Francisco Llano de la Encomienda

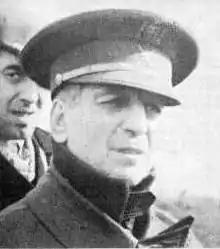

Francisco Llano de la Encomienda (17 September 1879 – 31 December 1963) was a Spanish soldier who served in Morocco and was promoted to General in 1931. During the Spanish Civil War (1936–39) he remained loyal to the Second Spanish Republic. He was in command of the Spanish army garrison in Barcelona when a military revolt was attempted on 19 July 1936. He was imprisoned by the rebels, and after the revolt was relieved of his command. He was given command of the Army of the North in November 1936 but was not able to form a unified command. He was handicapped by regional jealousies and a mixed command of regular troops and militia. He was dismissed in May 1937 shortly before the north of Spain fell to the insurgents. He took refuge in Mexico after the war.